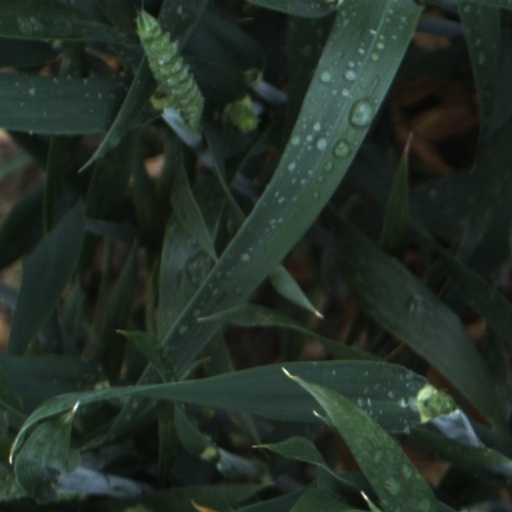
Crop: wheat